Lady Isobel Gathorne-Hardy

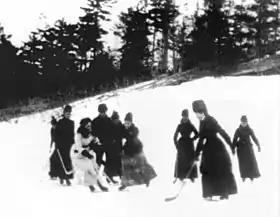
Isobel Stanley wearing an ankle-length white dress at Rideau Hall on the Rideau Hall rink, Ottawa, circa 1890. Earliest known photograph of women playing ice hockey rather than bandy.

Stanley shared her father's and brothers' love of the game of ice hockey and was instrumental in convincing her father to create the Stanley Cup. Stanley played hockey while she was in Canada, playing on the outdoor rink at Rideau Hall. After the opening of the Rideau Skating Rink, she organized one of the first games of women's hockey on record in 1890.